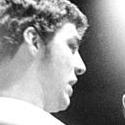
Age: 28